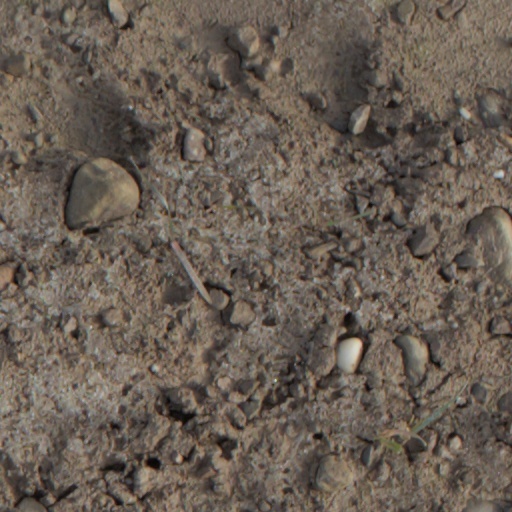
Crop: wheat